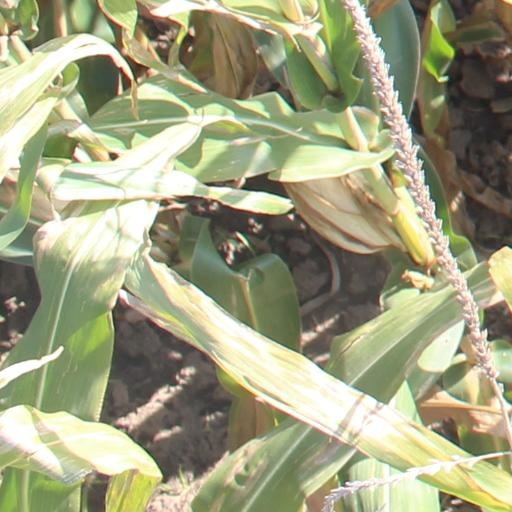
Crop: maize; corn